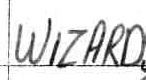
Label: Wizards